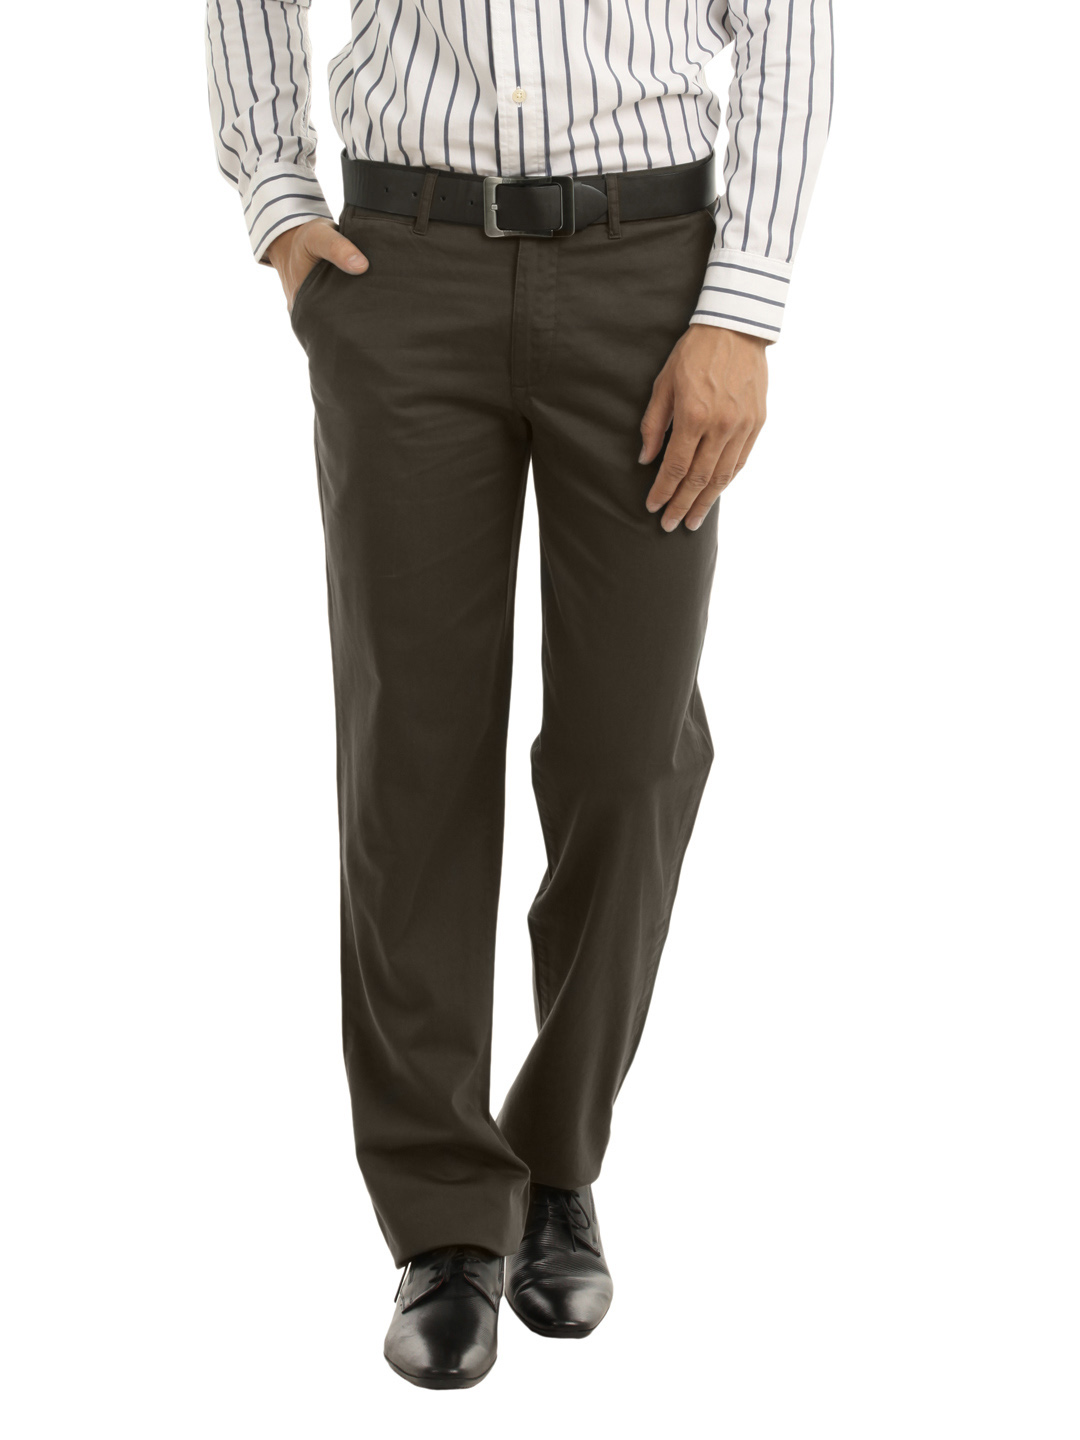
John Players Men Brown Trousers
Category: Apparel / Bottomwear / Trousers
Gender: Men
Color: Brown
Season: Summer 2012
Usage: Casual